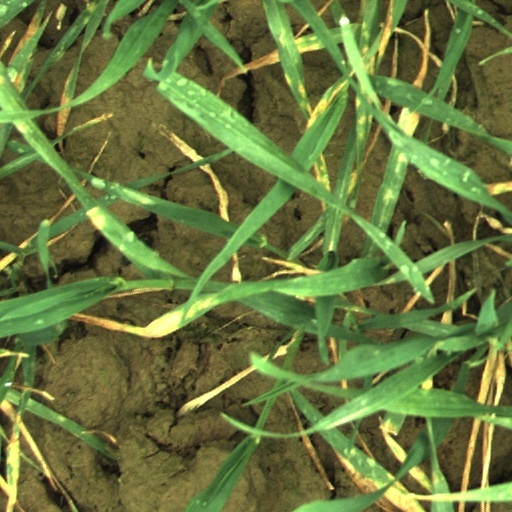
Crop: wheat